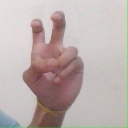
अक्षर: ई